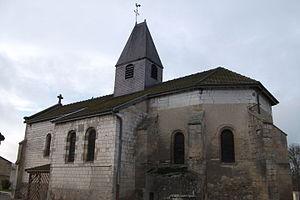
vue de l'église Livry Louvercy.
Livry-Louvercy est une commune française, située dans le département de la Marne en région Grand Est.